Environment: real
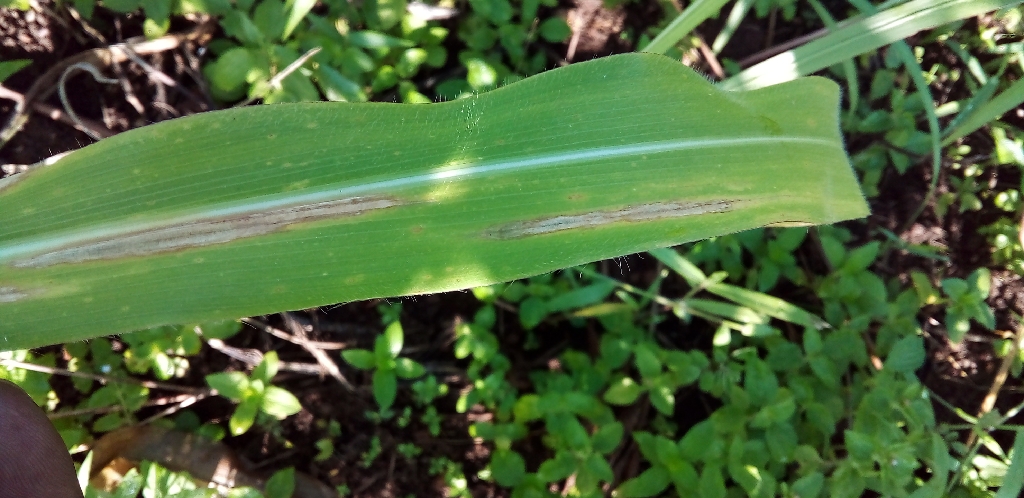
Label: northern_corn_leaf_blight